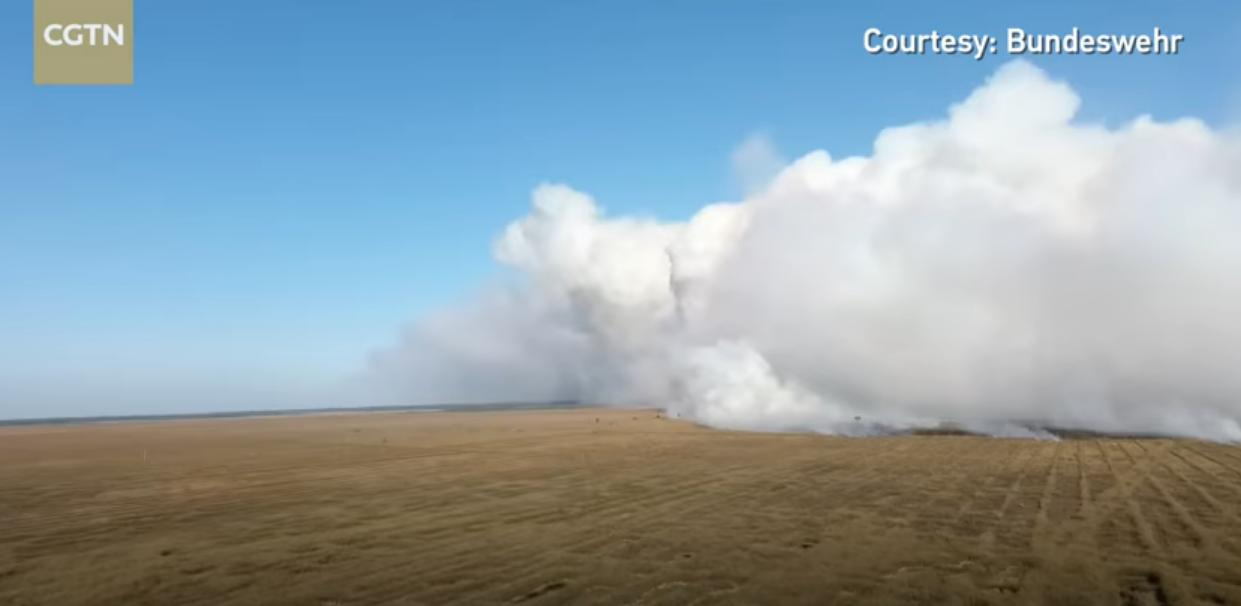
Fire: no
Smoke: yes